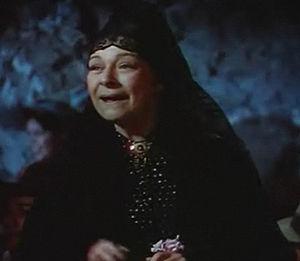
Arènes sanglantes est un film américain réalisé par Rouben Mamoulian, sorti en 1941.